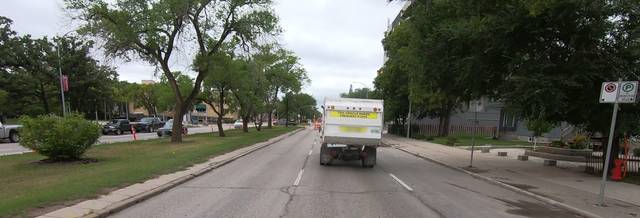
Region: Canada
Coordinates: 49.893, -97.118